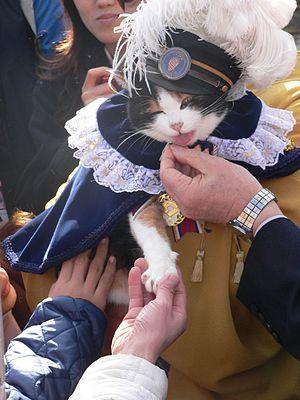
Tama, née le 29 avril 1999 et morte le 22 juin 2015, est une chatte avec une robe calico ; elle est devenue célèbre comme chef de gare et directrice à la gare de Kishi, sur la ligne Kishigawa, à Kinokawa au Japon.